Eriko Ishino

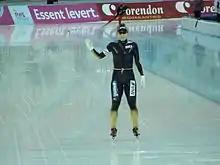
Eriko Ishino in 2013

is a Japanese speed skater. She competed in four events at the 2006 Winter Olympics.